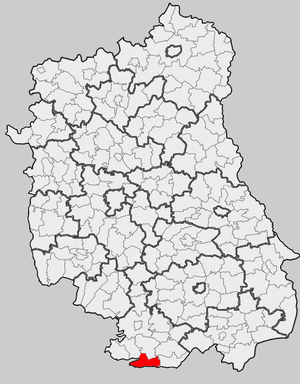
Tarnogród est une gmina mixte de la powiat de Biłgoraj, dans la Voïvodie de Lublin, dans l'est de la Pologne.